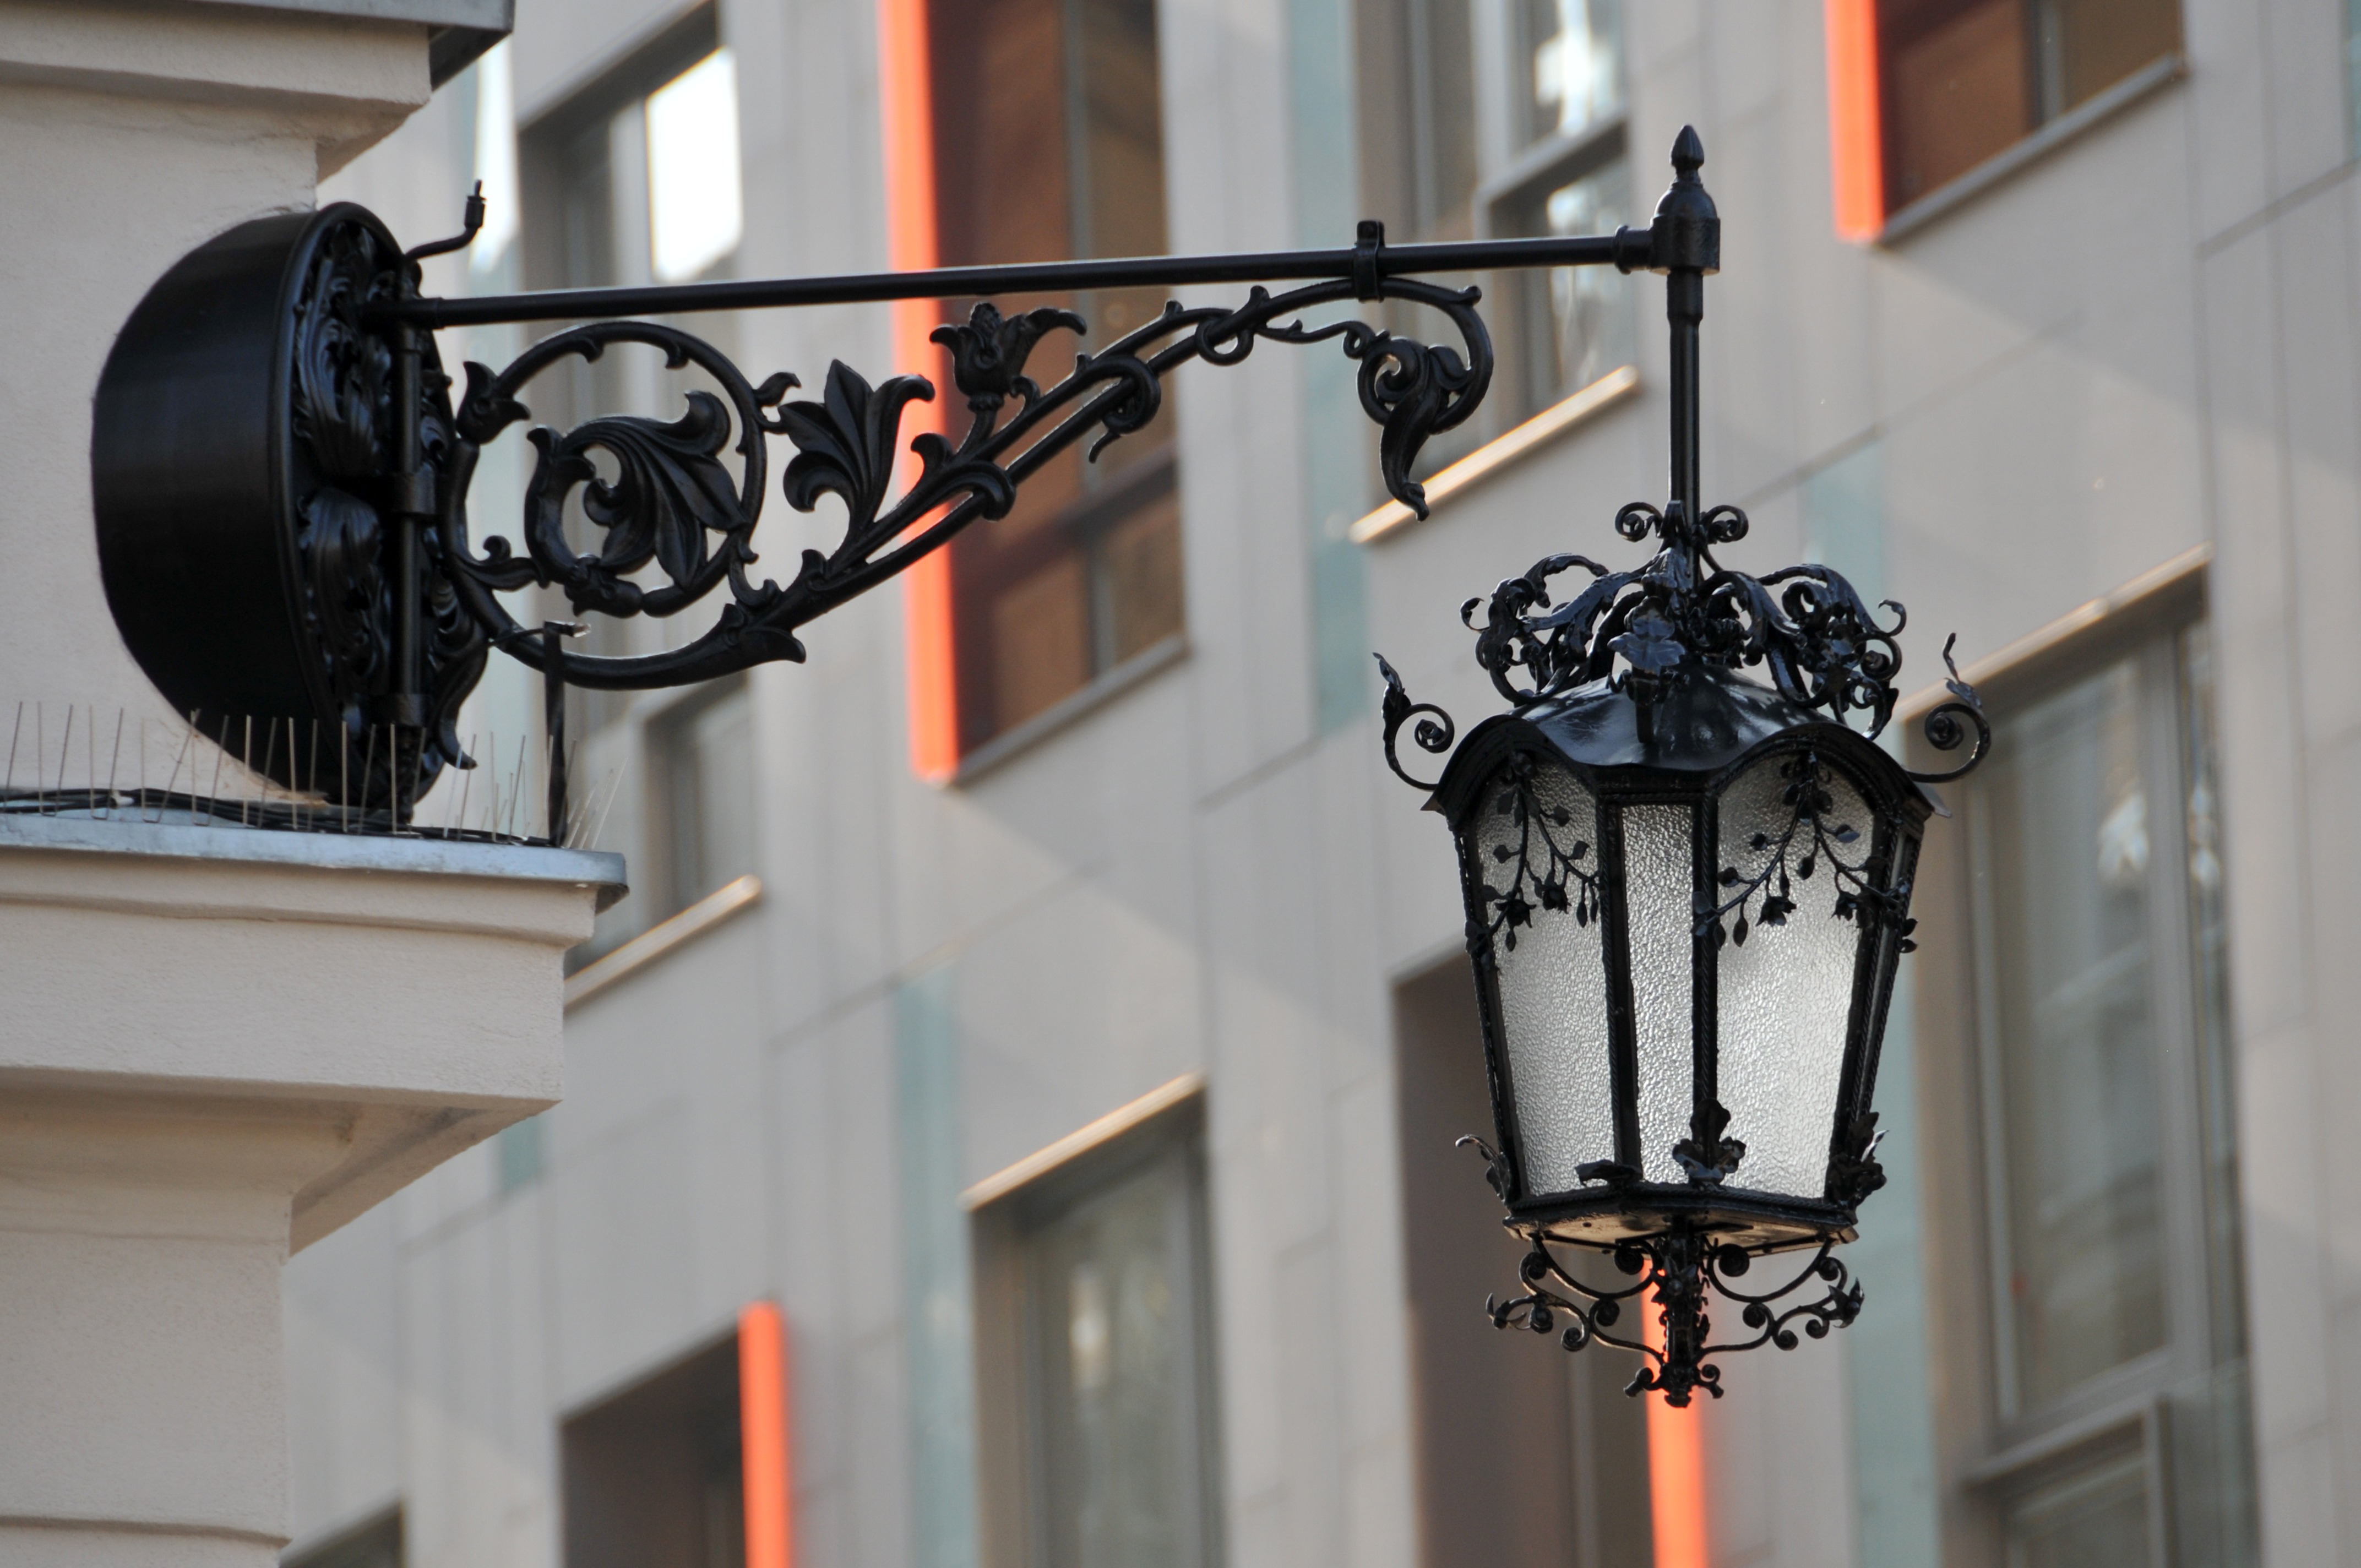
light, sunshine, white, window, lamp, black, lighting, interior design, art, design, light fixture, budapest, iron